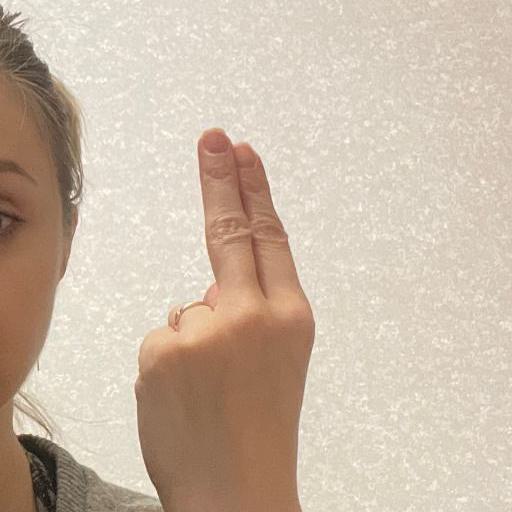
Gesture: two_up_inverted